The Revenge (Fredro play)

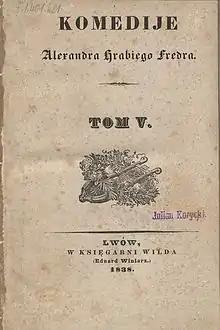
First edition, 1838

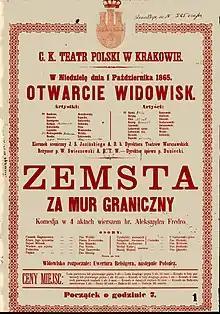
Theatrical poster for "Zemsta", 1865

The Revenge (Polish: "Zemsta") is a Polish comedy by Aleksander Fredro, a Polish poet, playwright and author active during Polish Romanticism in the period of partitions. "Zemsta" belongs to the canon of Polish literature. It is a play in four acts, written in the octosyllabic verse mostly in the vernacular of Lesser Poland (Małopolska); filled with proverbs and paraphrased allusions.